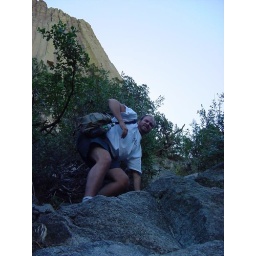
15_devils tower_me at the base of devils tower near the si